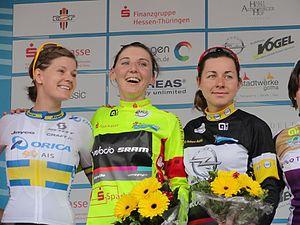
La saison 2015 de l'équipe Velocio-SRAM est la quatorzième de la formation si on considère que la structure remonte à la T-Mobile de 2002. L'équipe, auparavant soutenue par Specialized et Lululemon Athletica, a trouvé un nouveau partenaire principal avec le fabricant de pièces détachées pour bicyclettes SRAM. Niveau recrutement, la Biélorusse Alena Amialiusik, numéro dix mondial et au profil complet, la sprinteuse italienne Barbara Guarischi et la spécialiste de la piste et du contre-la-montre allemande Mieke Kröger rejoignent l'équipe. À l'inverse, l'ancienne leader Evelyn Stevens, Chantal Blaak, Carmen Small et Ally Stacher la quittent.
La 28ᵉ édition du Tour de Thuringe féminin a eu lieu du 17 juillet 2015 au 23 juillet 2015. La course fait partie du calendrier UCI féminin en catégorie 2.1. Emma Johansson remporte la course devant Karol-Ann Canuel et Lauren Stephens. Lisa Brennauer porte le maillot de leader durant toute l'épreuve et gagne deux étapes mais laisse s'échapper la victoire lors de la dernière étape et finit cinquième du classement général. Elle est également meilleure allemande. Le classement des sprints est gagné par Emma Johansson, celui de la meilleure grimpeuse par Élise Delzenne. La formation Orica-AIS est la meilleure équipe, Jenelle Crooks la meilleure jeune.
Emma Johansson, née le 23 septembre 1983 à Sollefteå, est une coureuse cycliste suédoise membre de l'équipe Wiggle High5. Elle a remporté la médaille d'argent de la course en ligne des Jeux olympiques de Pékin en 2008 et de Rio en 2016. Elle a également remporté hui fois le championnat de Suède du contre-la-montre et six fois celui sur route. C'est une coureuse très régulière, qui a fini à la première place du classement UCI 2013 et cinq fois sur le podium final de la Coupe du monde.
Élise Delzenne est une coureuse cycliste française, née le 28 janvier 1989 à Lesquin. Professionnelle de 2013 à 2017, elle pratique le cyclisme sur route et sur piste.